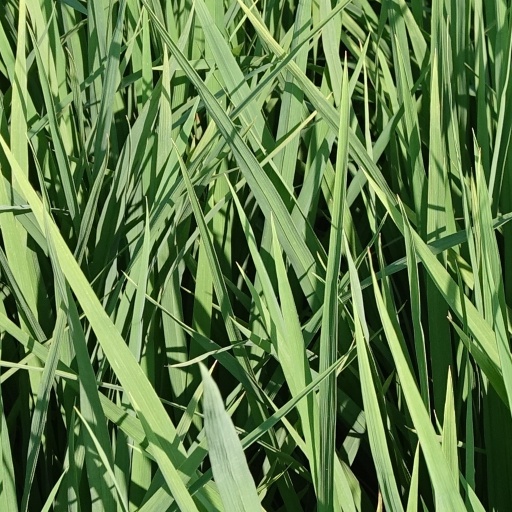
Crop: rice